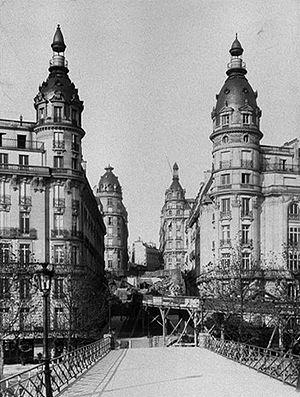
Construction de la station de métro ""Passy"" depuis le pont de Bir-Hakeim sur la future ligne 6, Paris 16e arr."
Passy est une station de la ligne 6 du métro de Paris, située dans le 16ᵉ arrondissement de Paris.